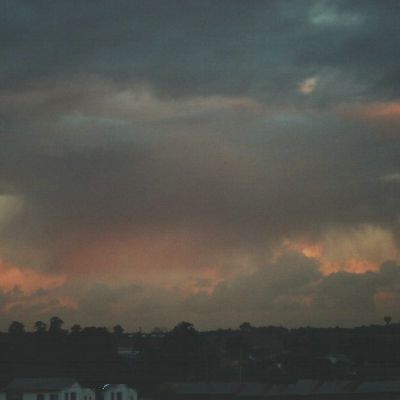
Cloud type: Stratocumulus (Sc)